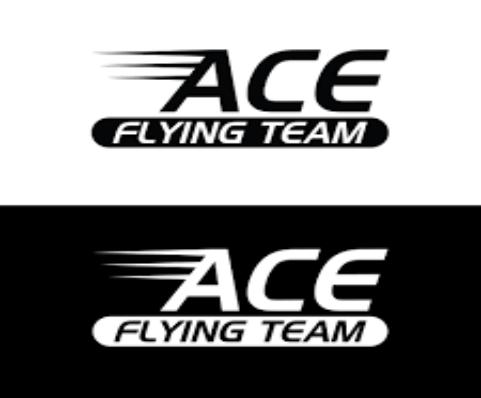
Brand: ACE Team
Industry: Others